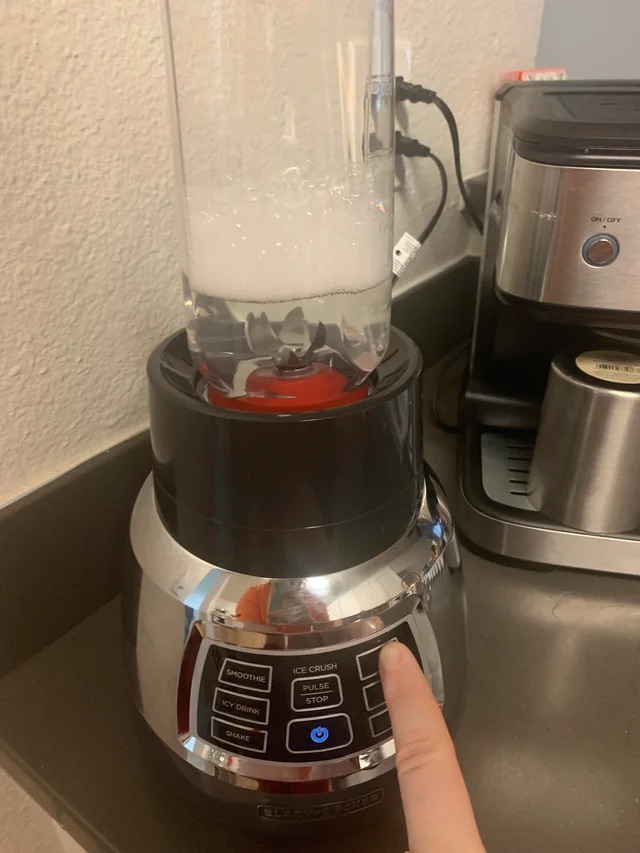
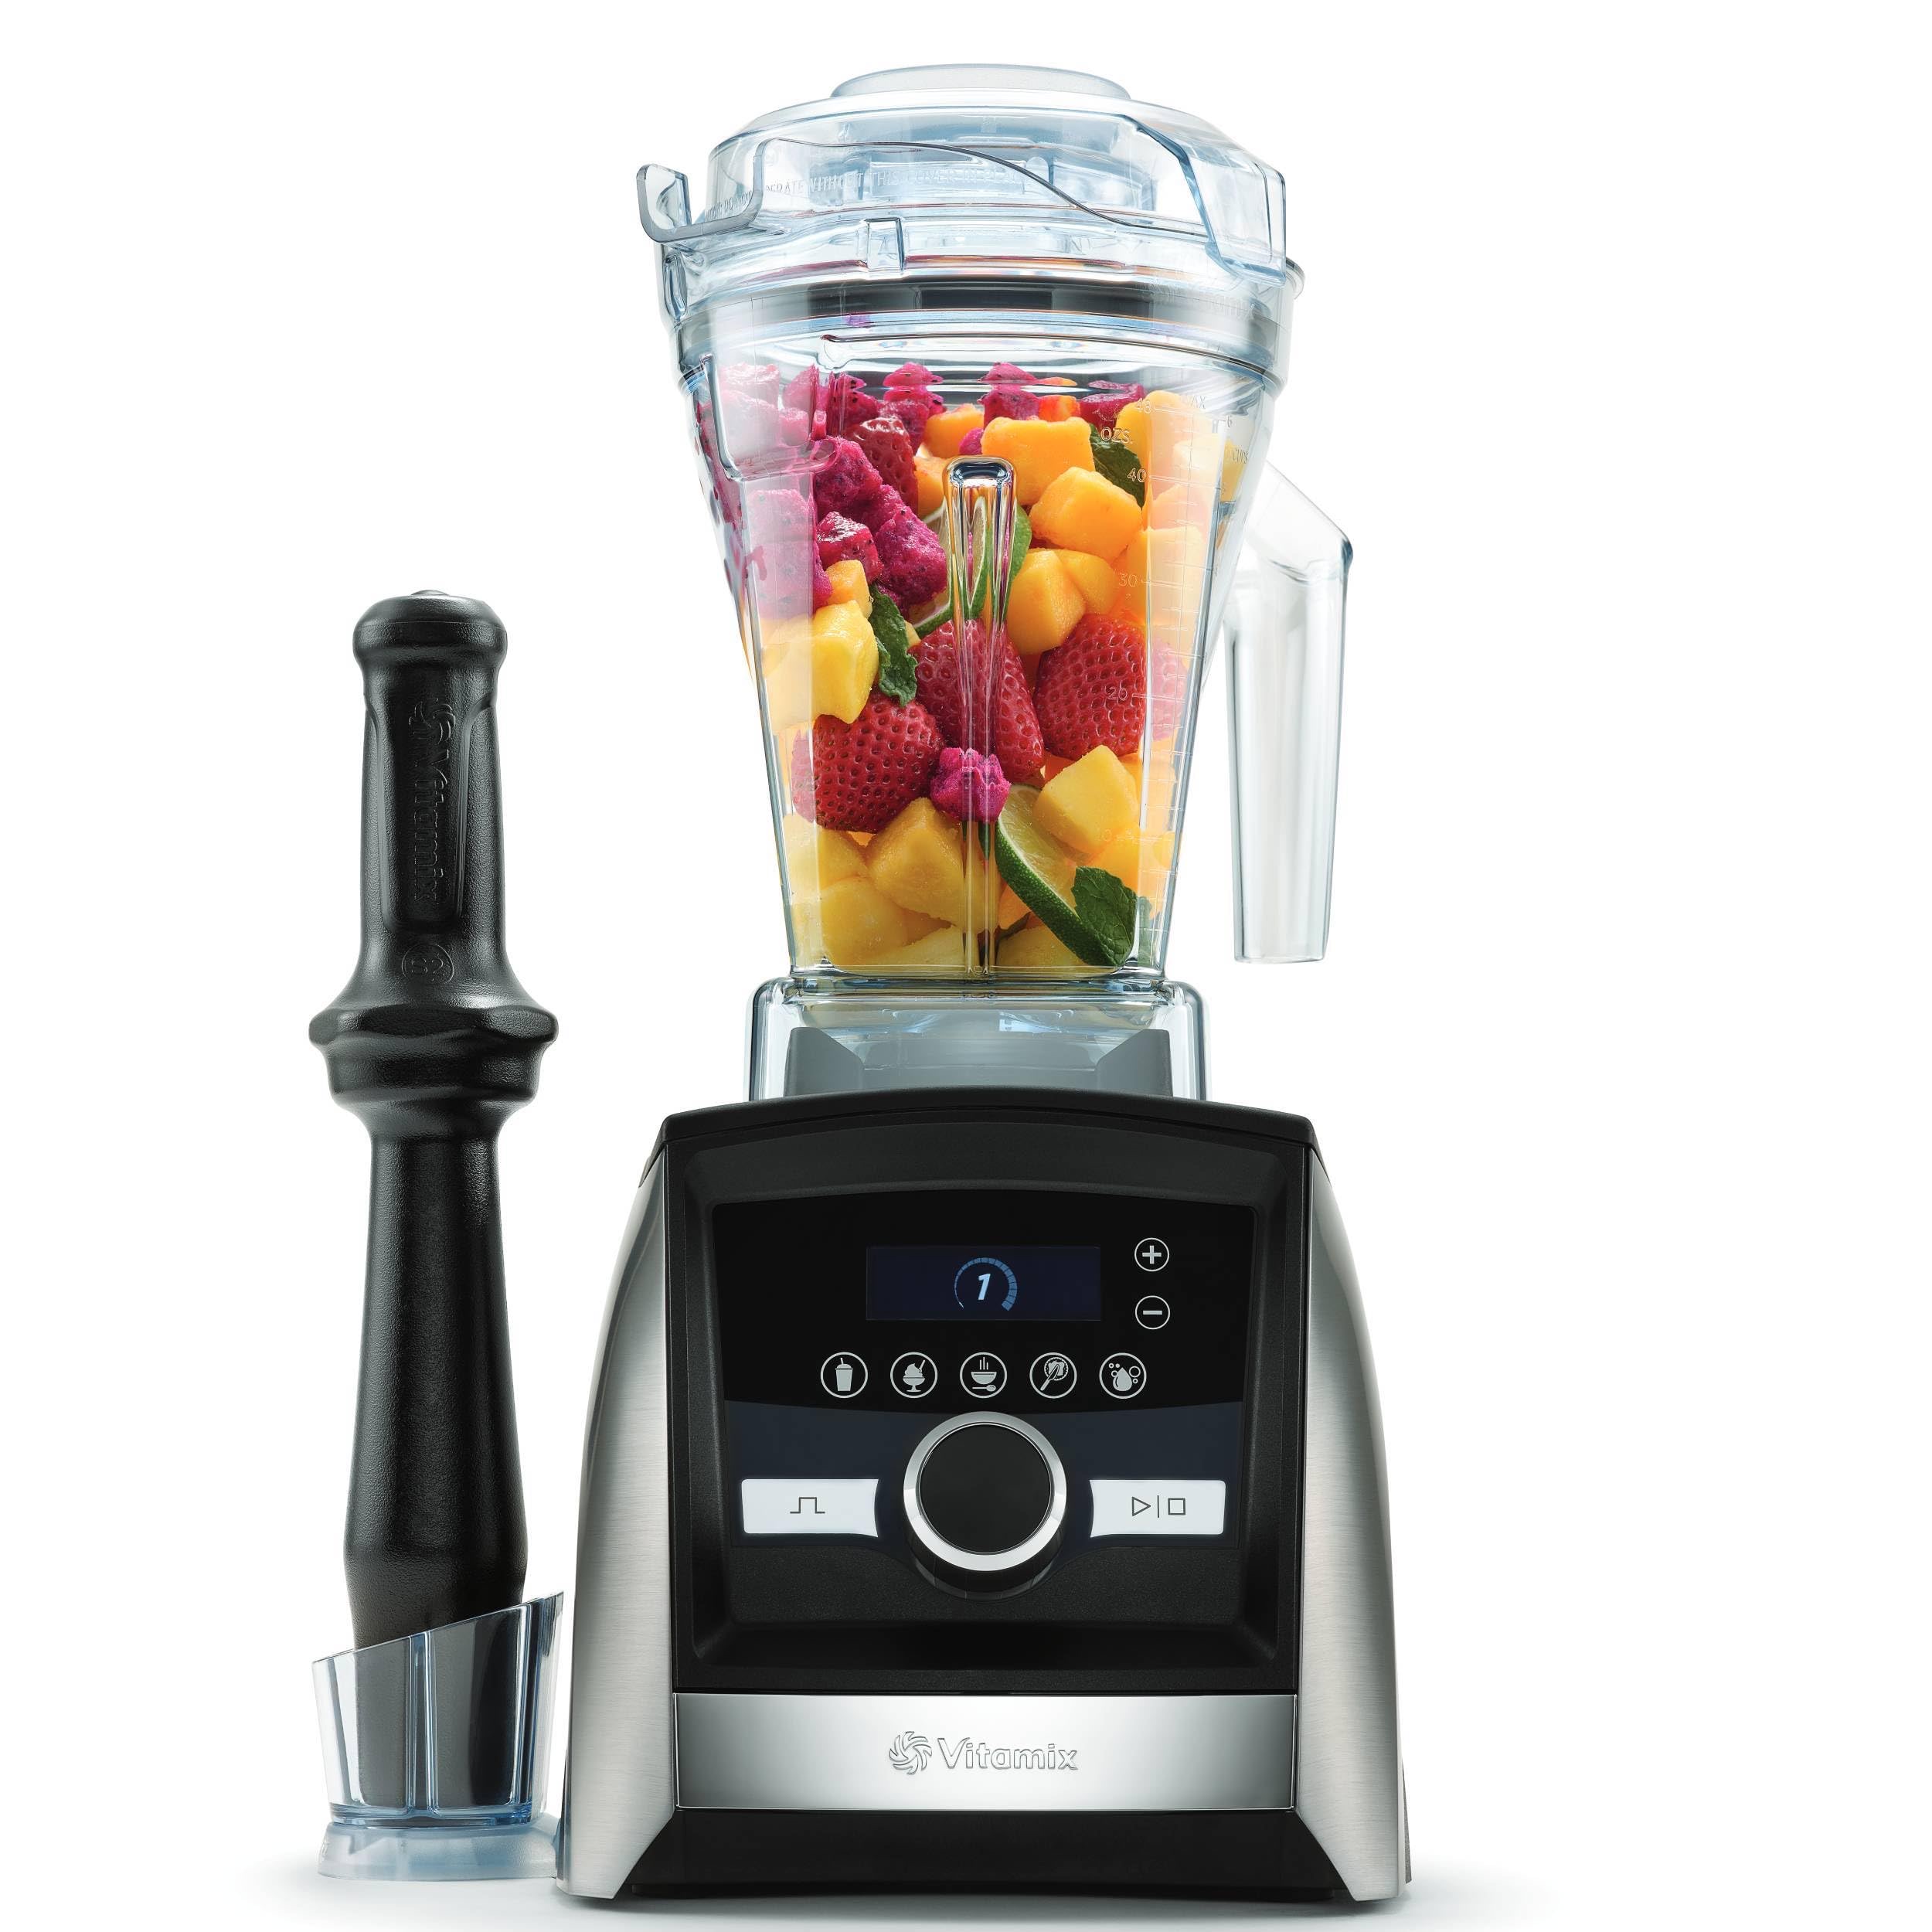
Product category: items_blender
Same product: no